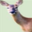
Label: deer